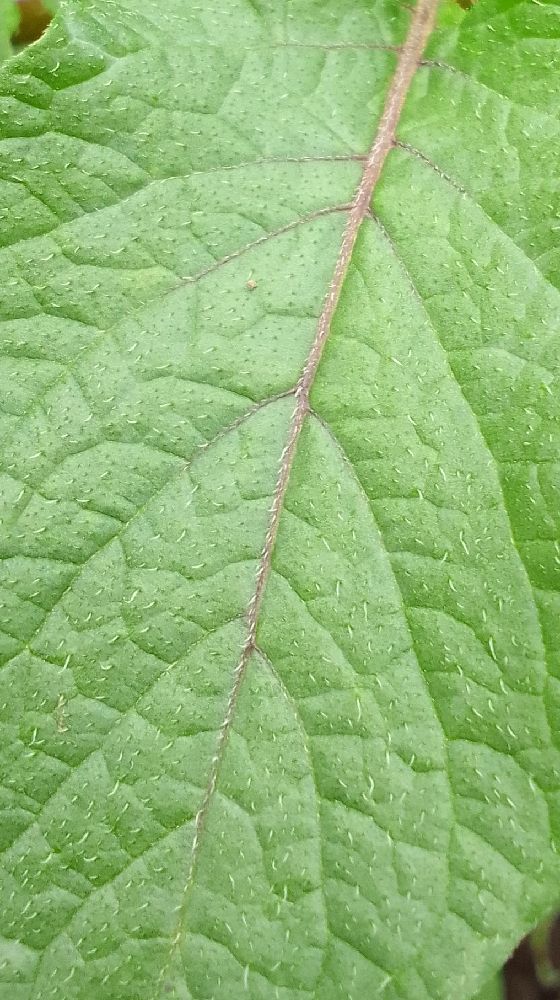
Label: Healthy